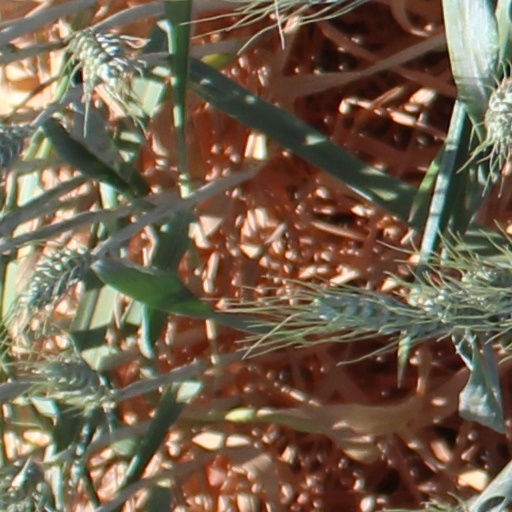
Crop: wheat